Utility pole

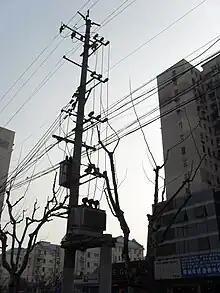
A joint-use utility pole in China

On poles carrying both electrical and communications wiring, the electric power distribution lines and associated equipment are mounted at the top of the pole above the communication cables, for safety. The vertical space on the pole reserved for this equipment is called the "supply space". The wires themselves are usually uninsulated, and supported by insulators, commonly mounted on a horizontal beam. Power is transmitted using the three-phase system, with three wires, or phases, labeled "A", "B", and "C".